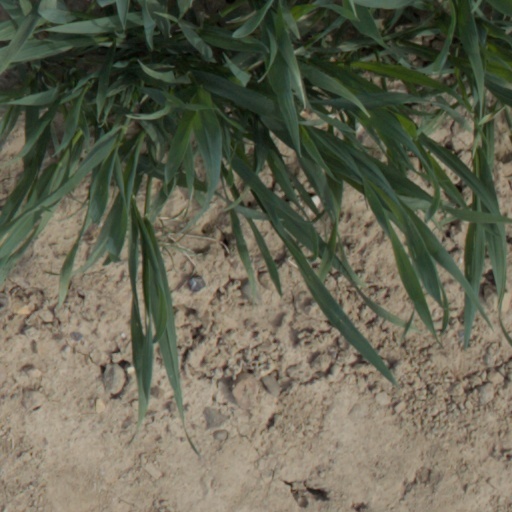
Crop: wheat